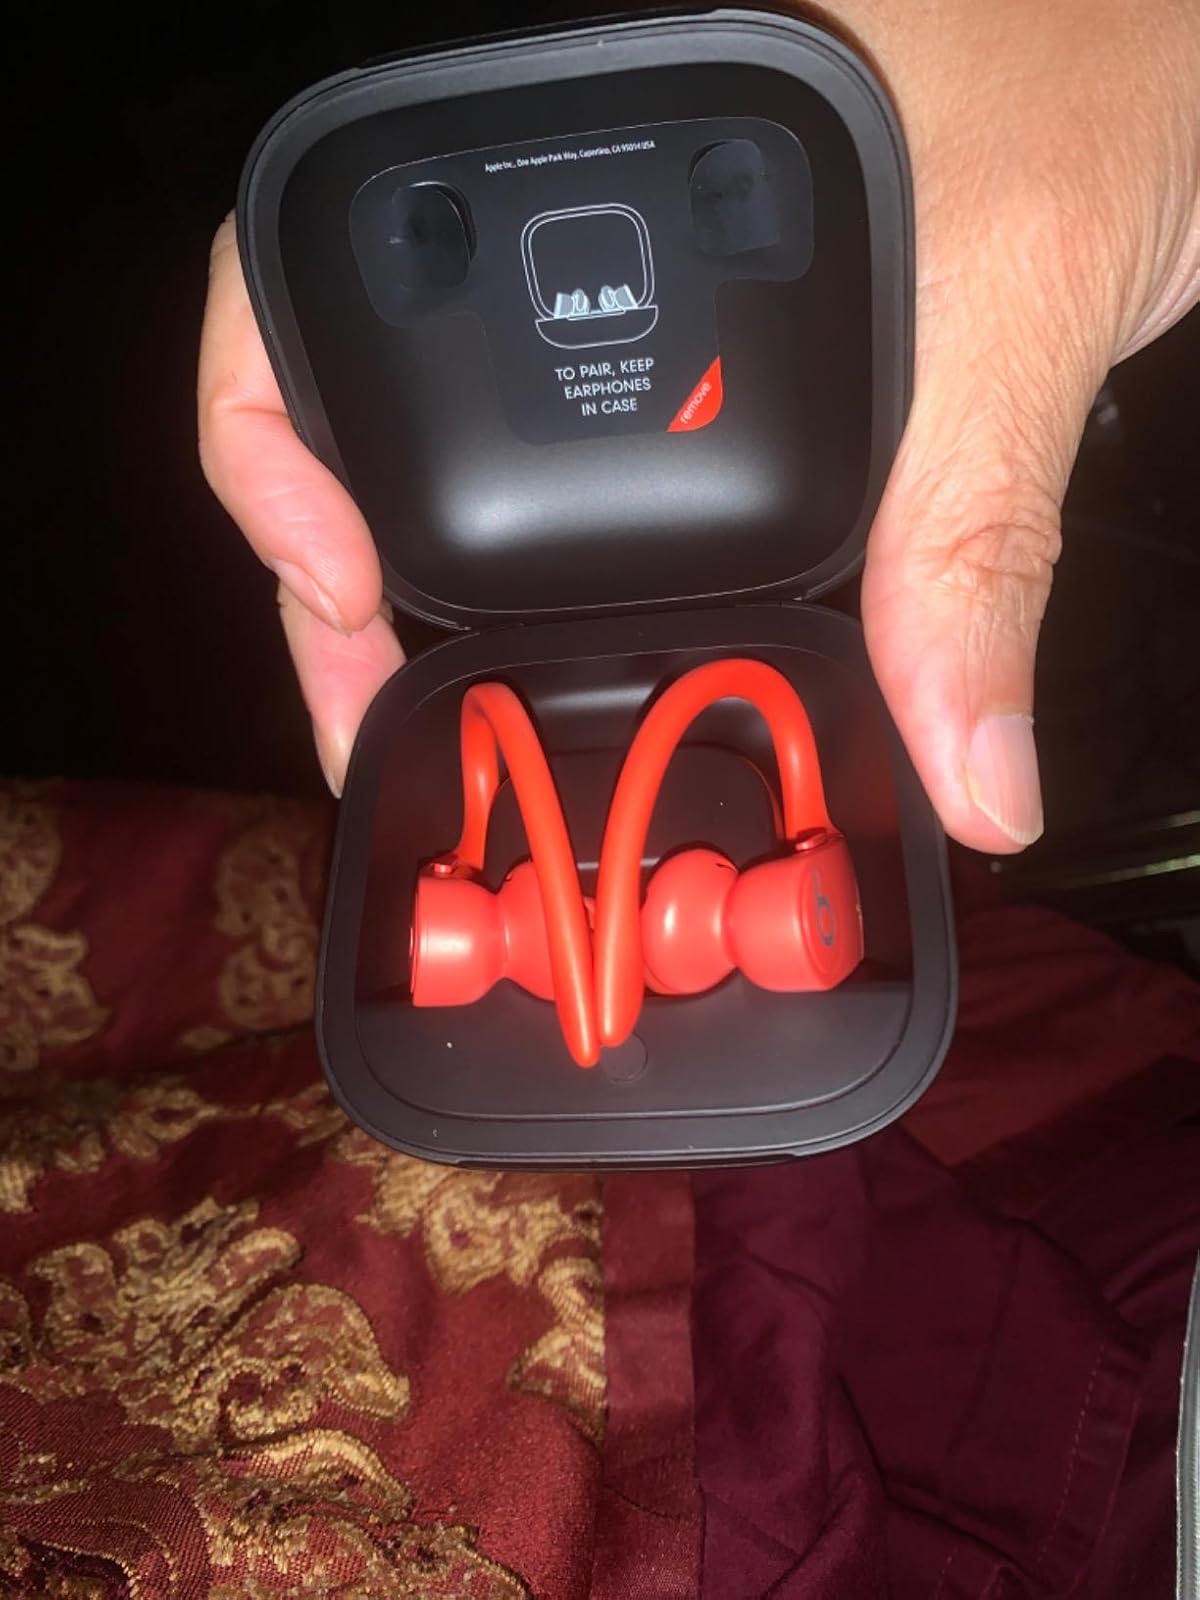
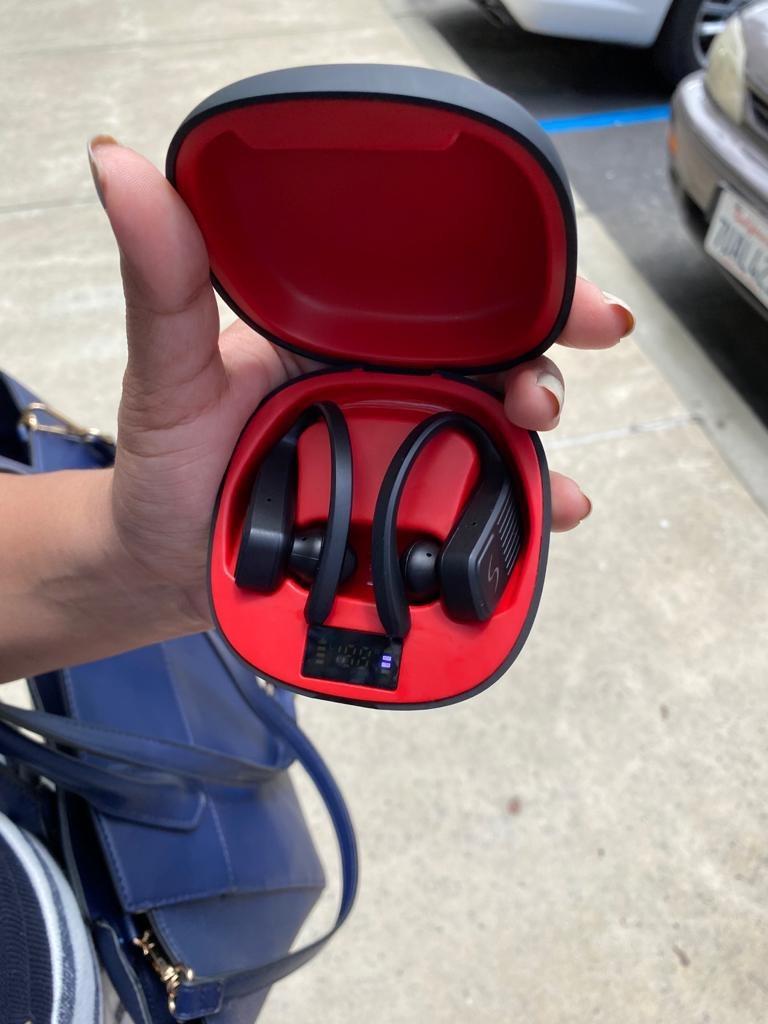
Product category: earbuds
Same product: no